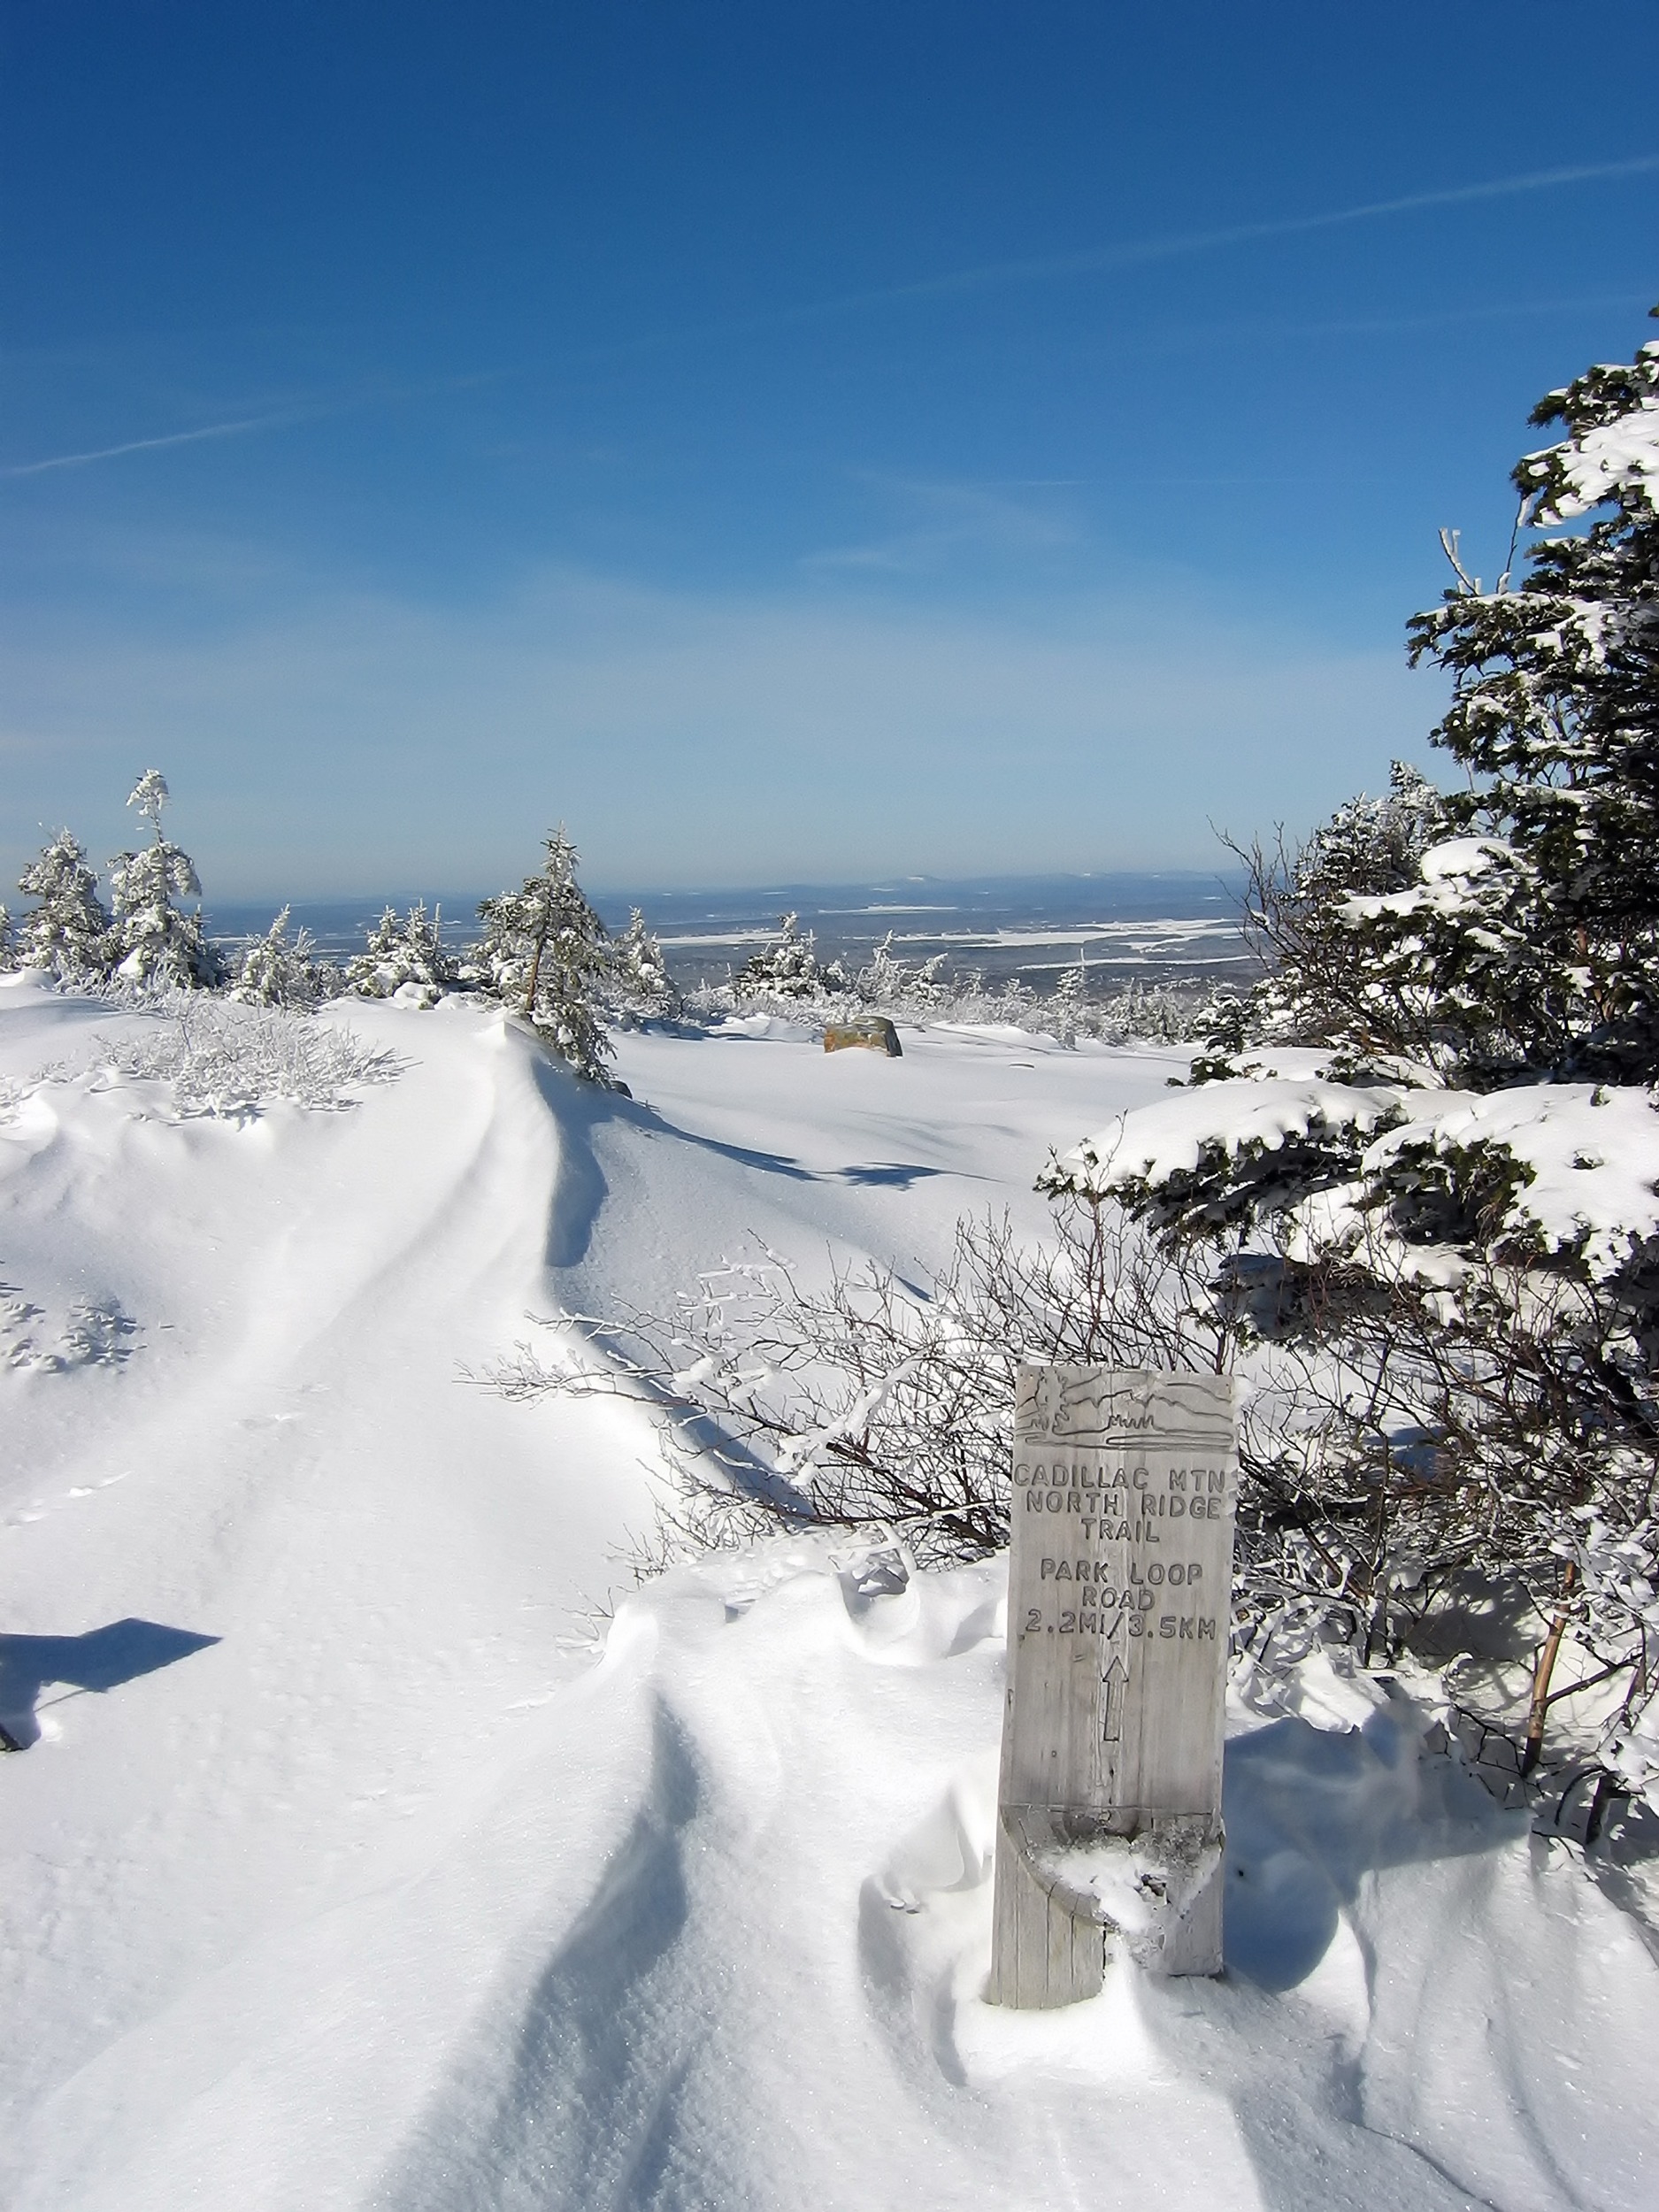
landscape, nature, forest, mountain, snow, winter, sky, trail, countryside, mountain range, sign, ice, scenic, weather, season, trees, outside, clouds, blizzard, maine, piste, freezing